History of citizenship

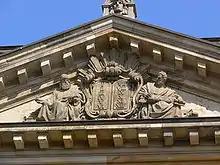
The Twelve Tables inscribed law in stone, and protected citizenship since the law was plainly visible for everybody to see.

Subsequent reformers moved Athens even more towards direct democracy. The Greek reformer Cleisthenes in 508 BCE re-engineered Athenian society from organizations based on family-style groupings, or phratries, to larger mixed structures which combined people from different types of geographic areas—coastal areas and cities, hinterlands, and plains—into the same group. Cleisthenes abolished the tribes by "redistributing their identity so radically" so they ceased to exist. The result was that farmers, sailors and sheepherders came together in the same political unit, in effect lessening kinship ties as a basis for citizenship. In this sense, Athenian citizenship extended beyond basic bonds such as ties of family, descent, religion, race, or tribal membership, and reached towards the idea of a civic multiethnic state built on democratic principles.